Abraham Shemtov

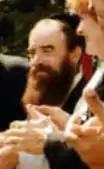
Abraham Shemtov, 1981

Often called the "Rebbe's ambassador to DC", Shemtov developed connections in Washington. He regularly leads Chabad-Lubavitch delegations to the White House and played a pivotal role in the relationships formed between Schneerson and U.S. Presidents Richard Nixon, Gerald Ford, Jimmy Carter, Ronald Reagan, George H. W. Bush, Bill Clinton, George W. Bush, and Barack Obama.